Phantasm II

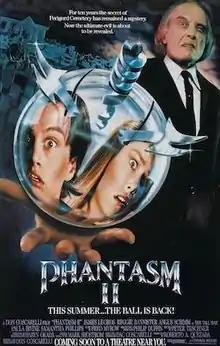
Theatrical release poster

Phantasm II is a 1988 American science fantasy horror film written and directed by Don Coscarelli and stars Angus Scrimm, James LeGros, and Reggie Bannister. It is a sequel to "Phantasm" (1979) and is the second installment in the Phantasm franchise. The plot follows the first film's protagonist, Mike Pearson, whom is recently released from a mental institution, recruits his friend Reggie and some new friends in an effort to defeat the Tall Man.